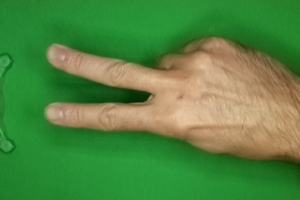
Label: scissors